Gulf War

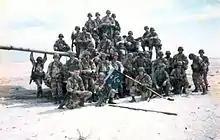
Soldiers of 2nd Platoon, Company C, 1st Battalion, 41st Infantry Regiment pose with a captured Iraqi tank, February 1991

Although the Iraqi military committed human rights abuses during the invasion, the alleged incidents that received the most publicity in the US were fabrications of the public relations firm hired by the government of Kuwait to persuade Americans to support military intervention. Shortly after Iraq's invasion of Kuwait, the organization "Citizens for a Free Kuwait" was formed in the US. It hired the public relations firm Hill & Knowlton for about $11 million, paid by Kuwait's government.